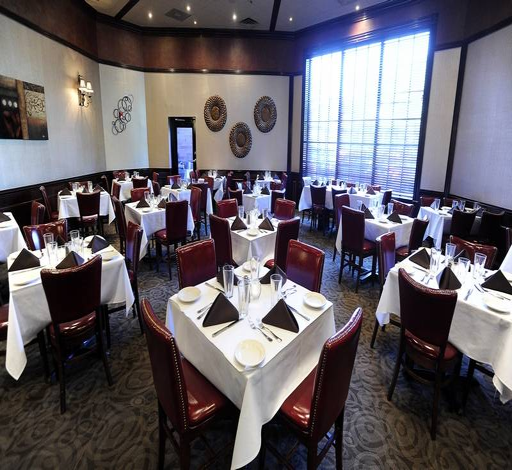
the large , open dining room can get loud on the weekends .